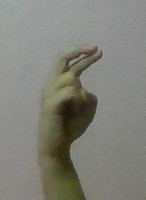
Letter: zay